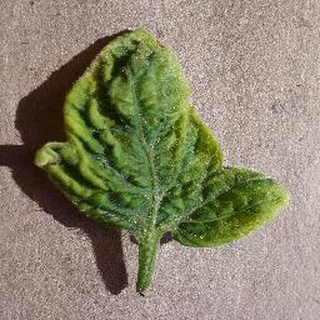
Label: tomato_yellow_leaf_curl_virus